William Sayle

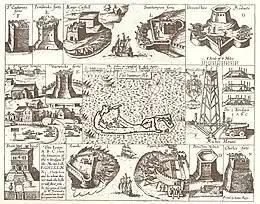
Captain John Smith's 1624 map of Bermuda, showing contemporary fortifications, including King's Castle.

Sayle appears to have settled in Bermuda by about 1630. He owned considerable property in the colony, with 165 shares totalling 220.5 acres in Southampton, Smith's, and Pembroke parishes, according to the 1662–1663 survey by Richard Norwood. Among his possessions was the property where the house in Smith's known as Verdmont was built about 1710 off Sayle Road. As one of the colony's most prominent men, he served as a military officer in command of King's Castle, and was at times a member of the council (that combined the roles now performed by the Senate and the Cabinet). By this period, the Somers Isles Company had ceased sending new Governors from abroad, and appointed a succession of prominent residents to the position. Sayle was appointed Governor in 1643, but as an Independent Puritan, aligned with the Parliamentary cause, the Commonwealth and then Oliver Cromwell's Protectorship, he was to be at odds with the majority of Bermuda's dominant elite.